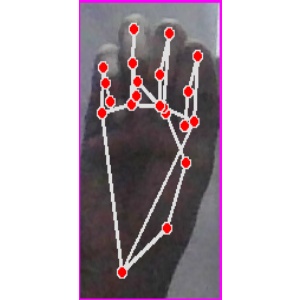
अक्षर: म